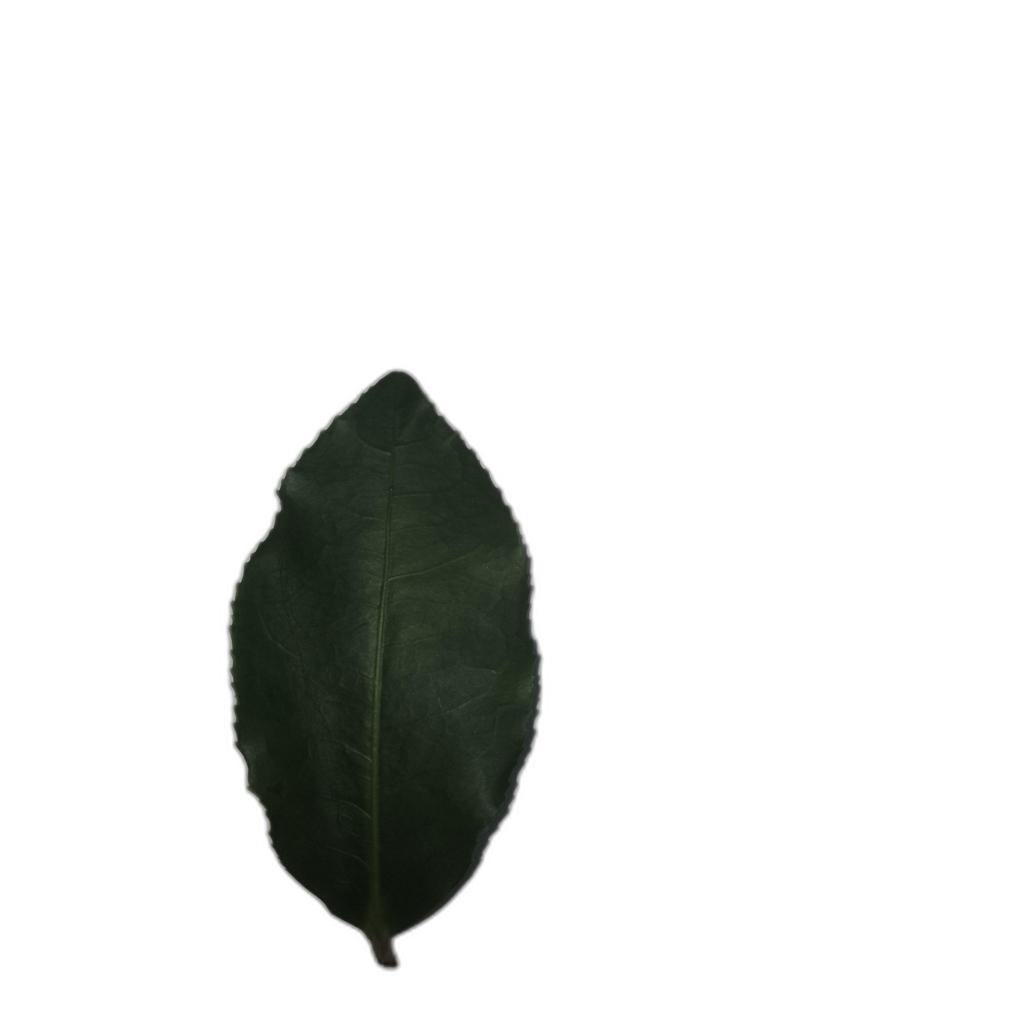
Label: Healthy